The Last of Us (film)

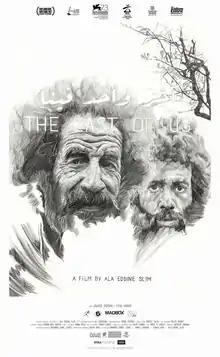
Film poster

The Last of Us is a 2016 Tunisian drama film directed by Ala Eddine Slim. It was selected as the Tunisian entry for the Best Foreign Language Film at the 90th Academy Awards, but it was not nominated.